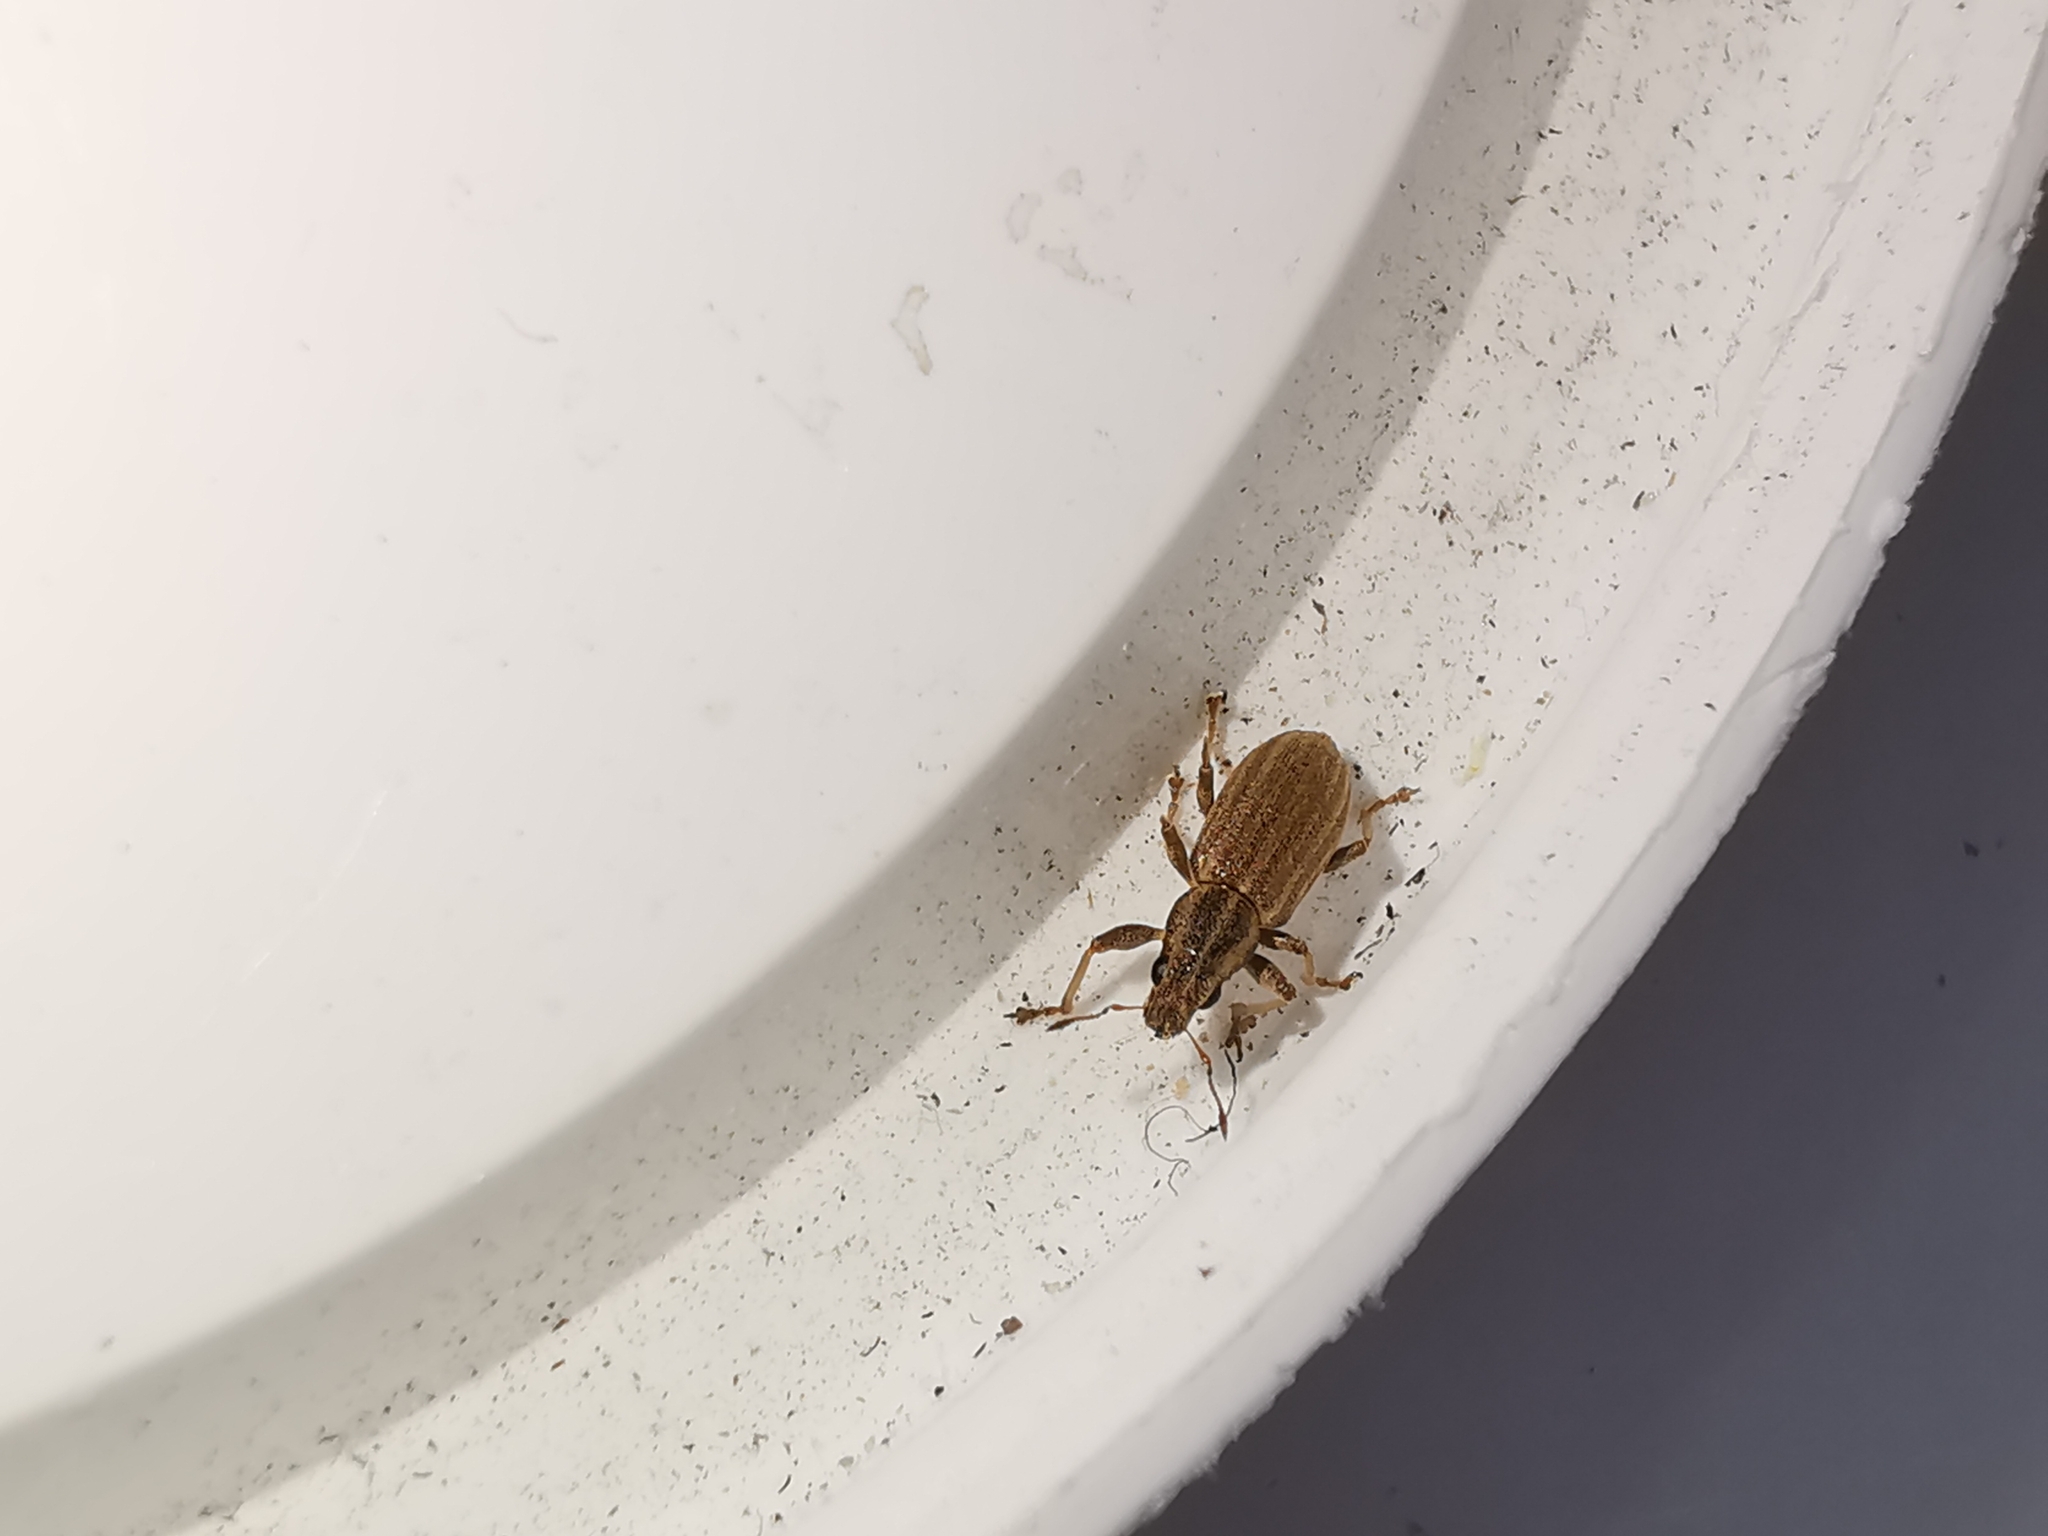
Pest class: pea_leaf_weevil